United SC

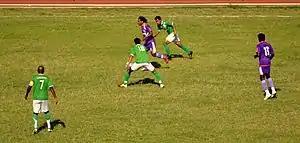
Lalkamal Bhowmick of Chirag United, making an early inroad against HAL SC during the 2010–11 I-League.

On 3 August 2011, it was announced that United Sports Club had signed a sponsorship deal with "Prayag Group" and on 7 August 2011 United Sports Club officially changed their name to "Prayag United SC". In October, the club narrowly missed the opportunity of winning the Durand Cup, after a 5–4 defeat to Churchill Brothers. The association, however was cancelled in the summer of the 2013, when the company found itself involved in the chit-fund scam. The name was again changed to "United Sports Club".